Alan Webb (actor)

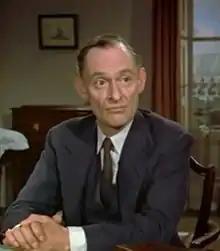
Webb in "Lease of Life" (1954)

Alan Norton Fletcher Webb (2 July 1906 – 22 June 1982) was an English actor. He was principally known as a stage performer, but made several film and television appearances. He seldom played leading roles, but was frequently cast in important character parts. He created roles in plays by A. A. Milne, Noël Coward, T. S. Eliot and other contemporary playwrights. Webb was initially cast as Emperor Palpatine in Richard Marquand's Return of the Jedi; however, he fell ill before he could fulfil the role and died months later. As a result of this, Ian McDiarmid, one of the many actors who were considered, got cast.